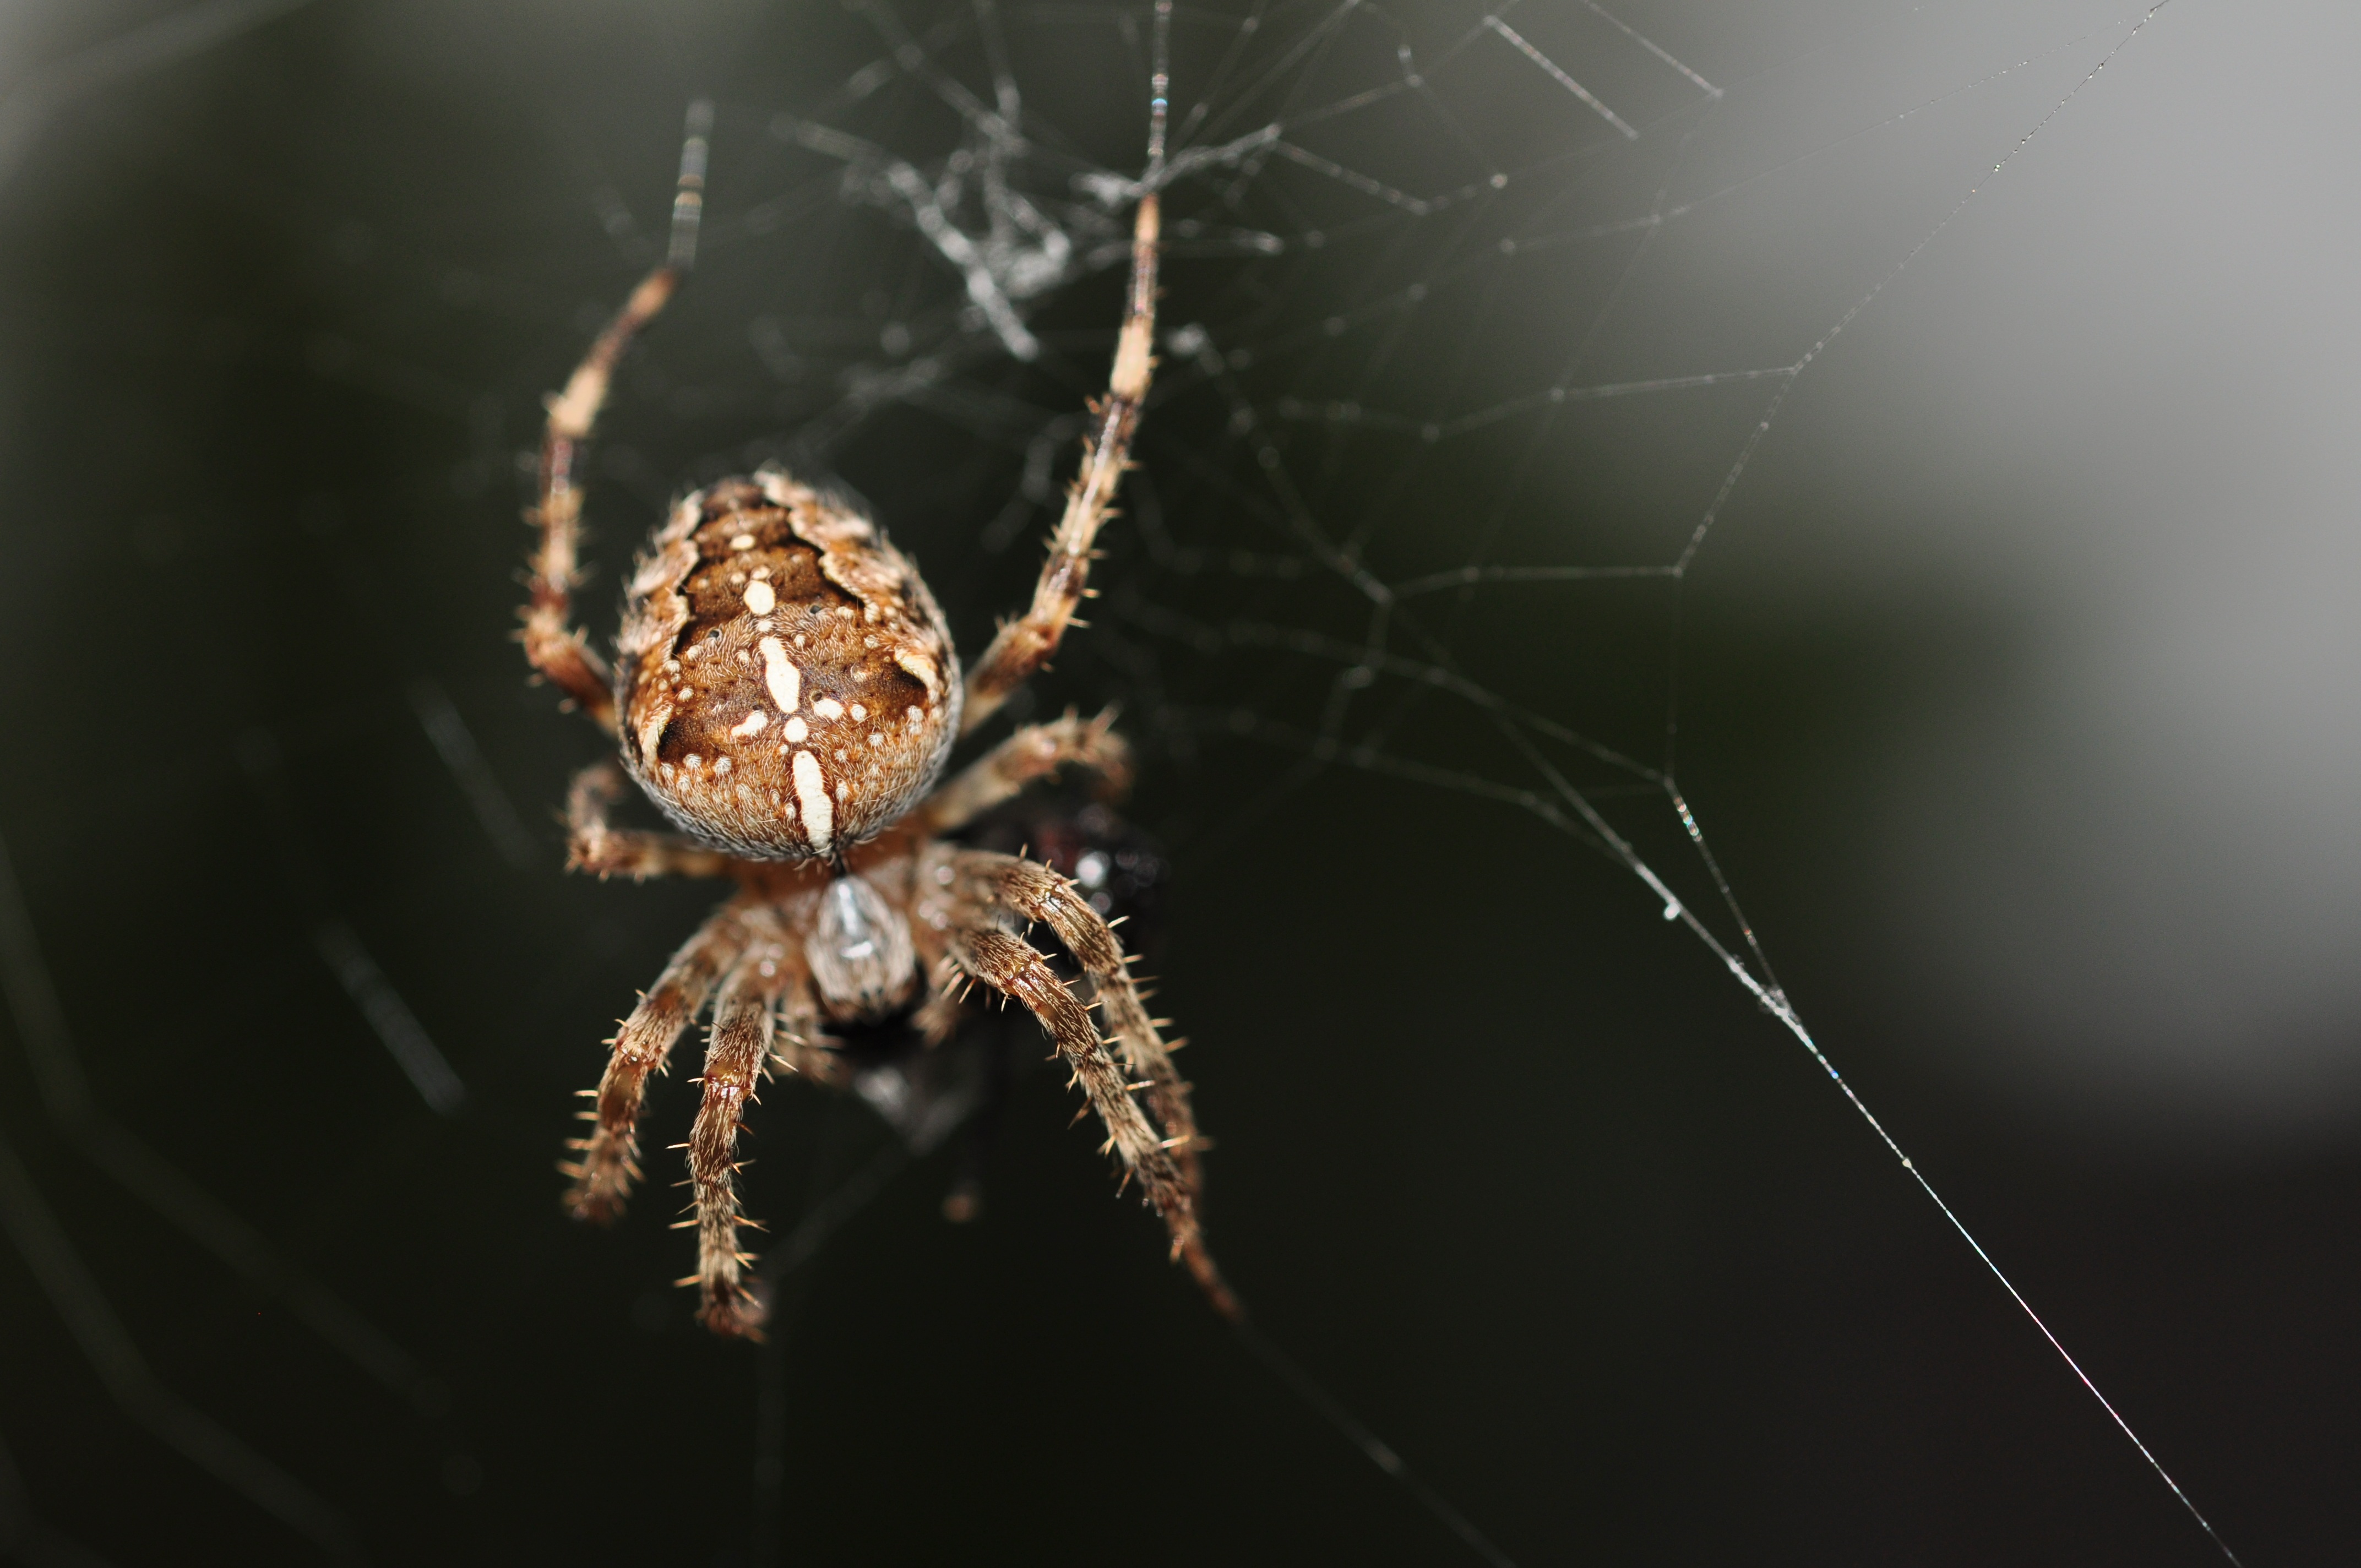
nature, photography, animal, wildlife, brown, cross, fauna, invertebrate, spider web, cobweb, close up, spider, arachnid, argiope, macro photography, arthropod, european garden spider, araneus, orb weaver spider, yellow garden spider